British Columbia Highway 24

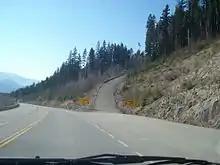
Highway #24 near Little Fort, BC. photo was taken April 2011

Highway 24 straddles the boundary between the Cariboo and Thompson-Nicola Regional Districts. It begins in the west at 93 Mile House, approximately south of 100 Mile House. After , it passes through the small community of Lone Butte. After passing several turn-offs to resort lakes including Sheridan Lake, the highway passes through the community of Bridge Lake, later. The highway then proceeds another east through the forest and over a large hill before reaching its terminus in Little Fort.